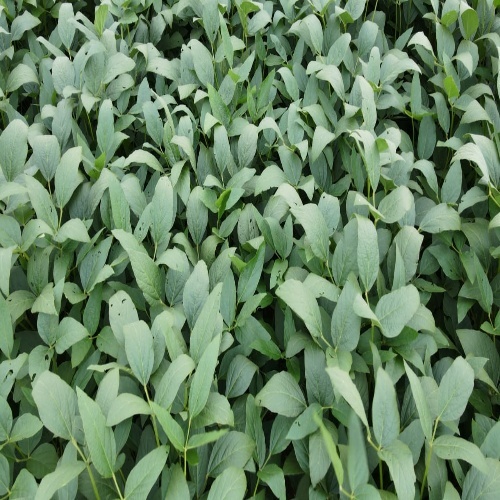
Label: Diabrotica_speciosa